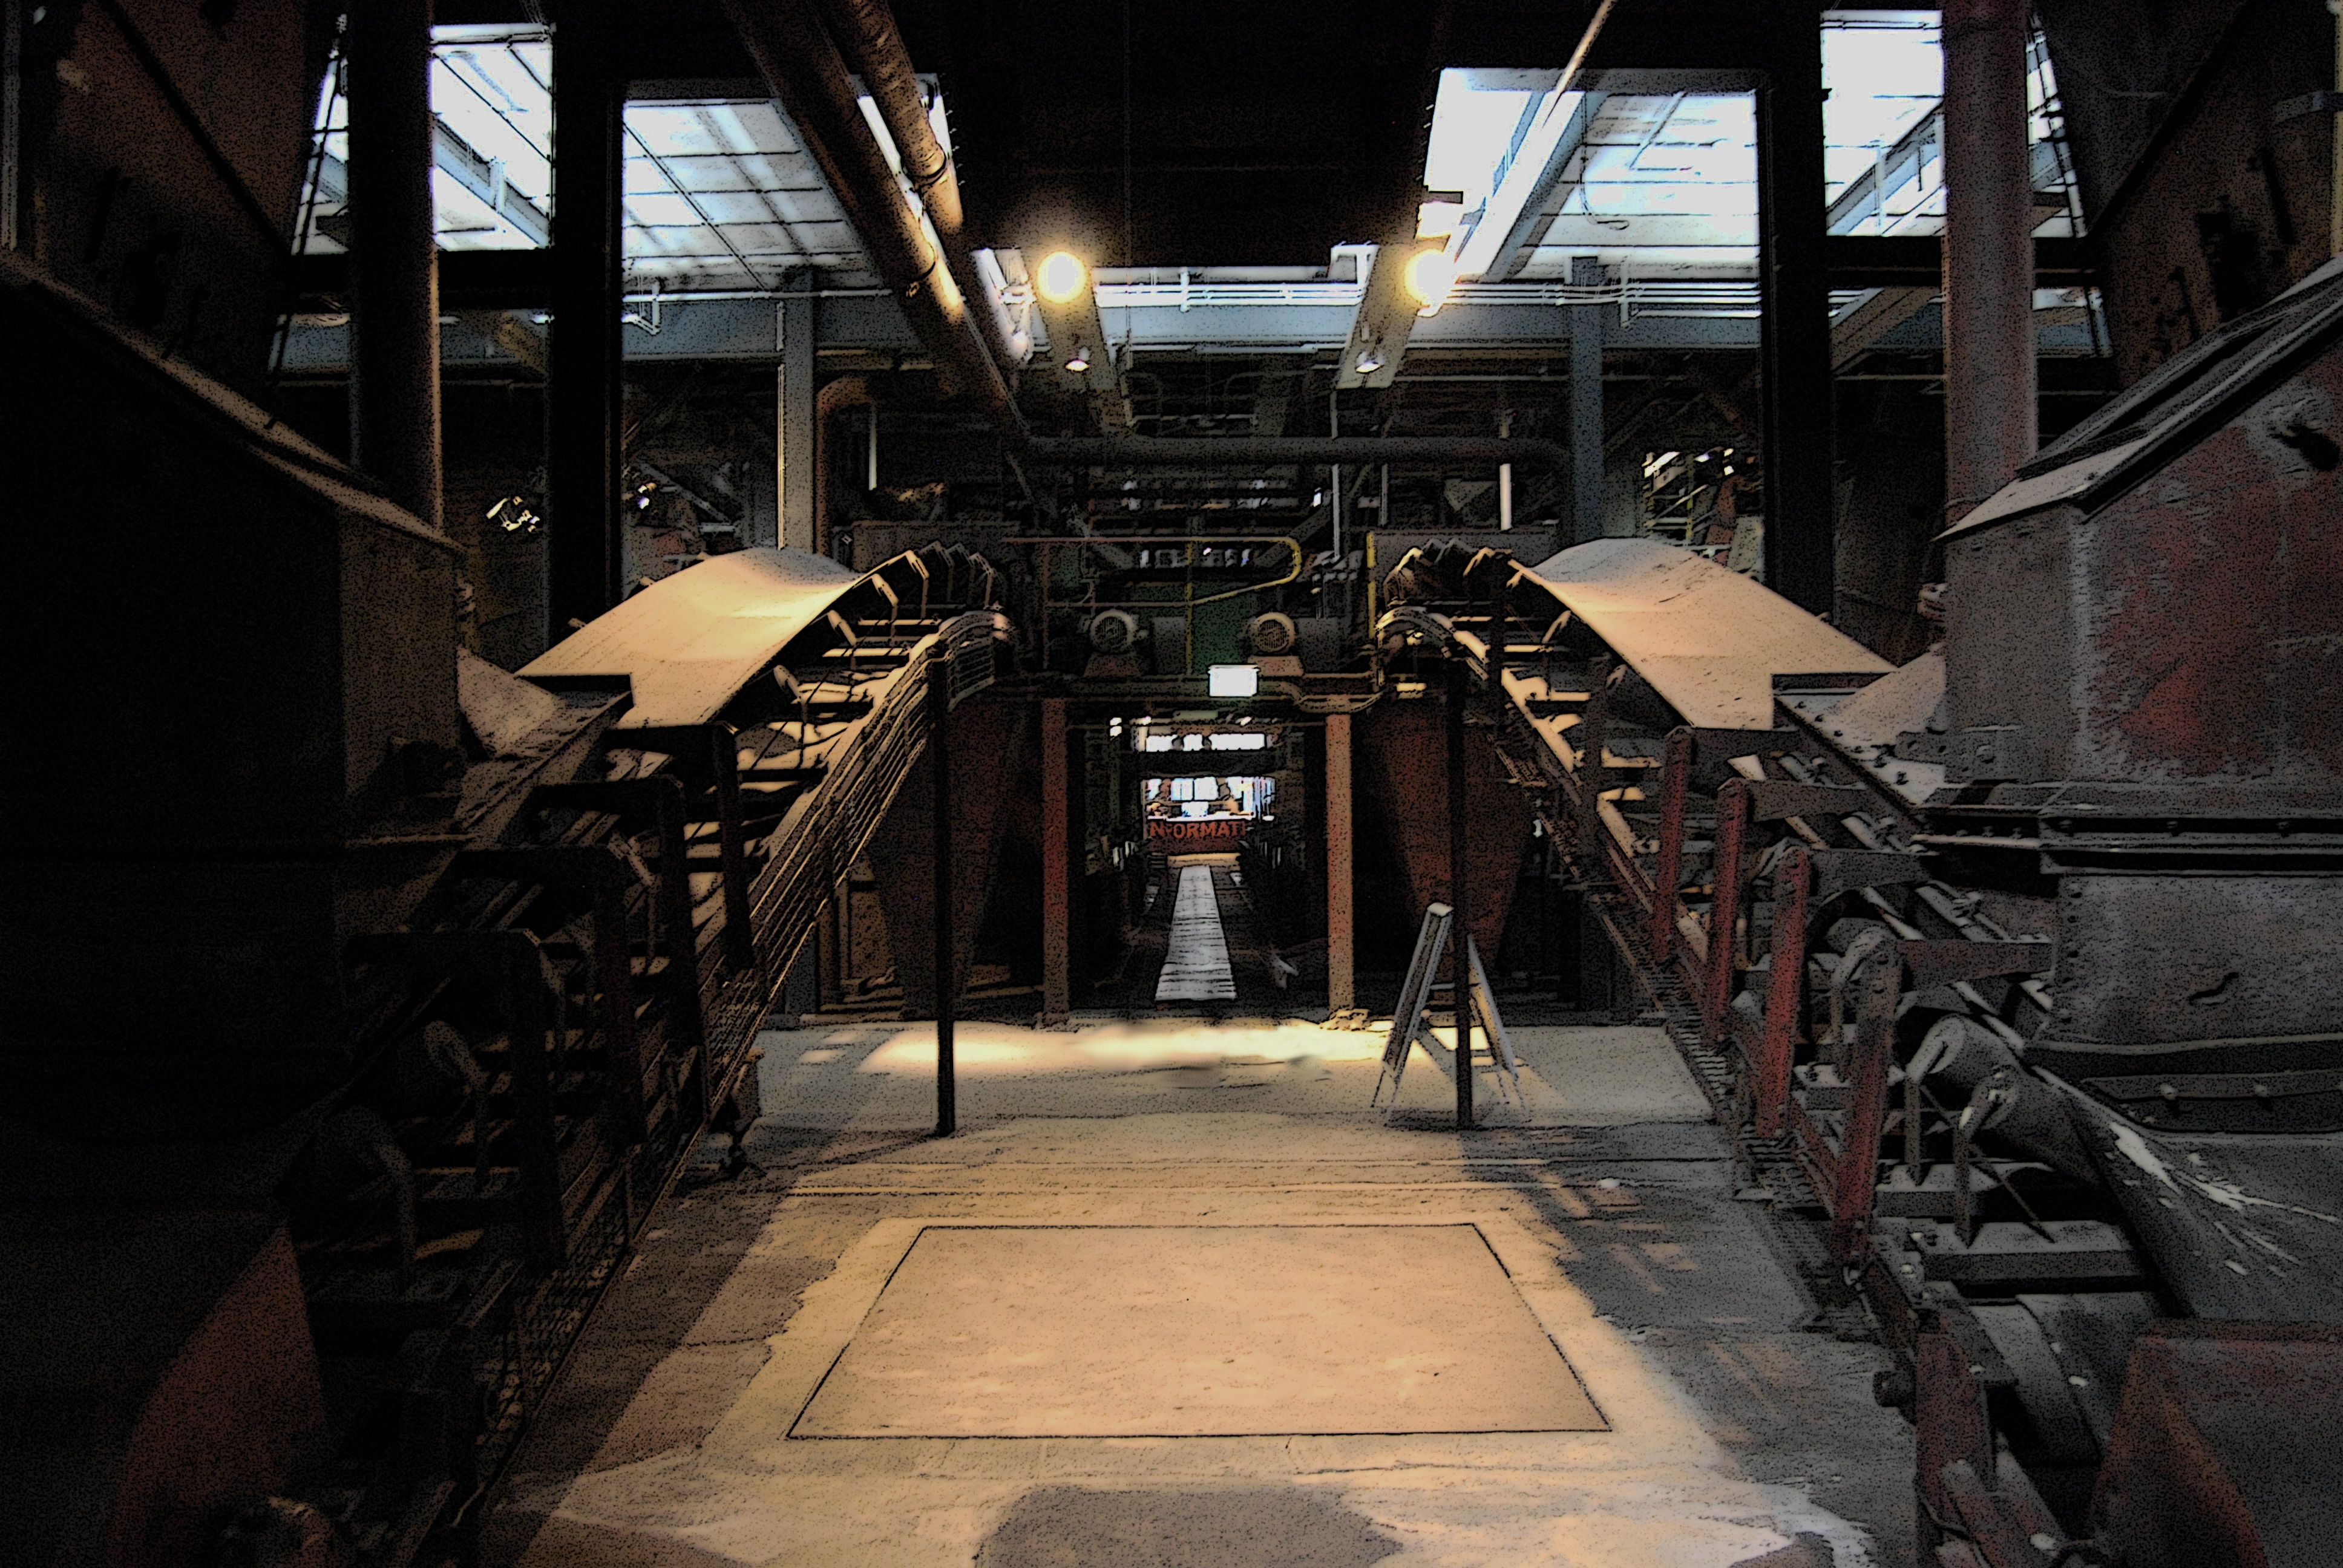
wood, vehicle, factory, industry, tourist attraction, screenshot, heavy industry, ruhr museum, zeche zollverein, urban area, conveyor belts